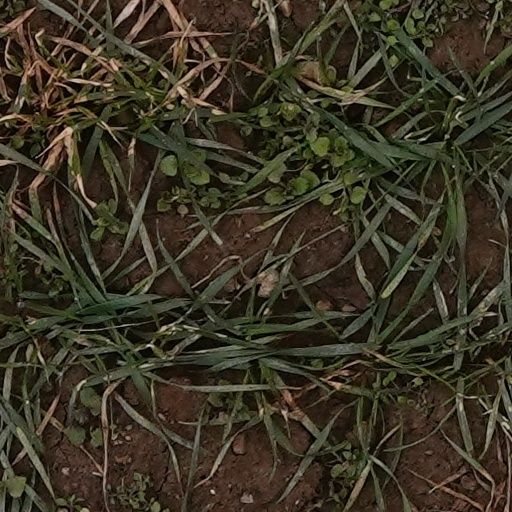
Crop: wheat